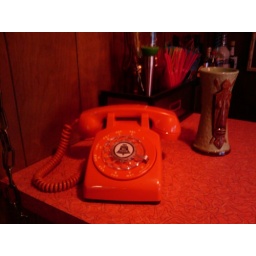
old phone in blue house